Malone M. Harmon

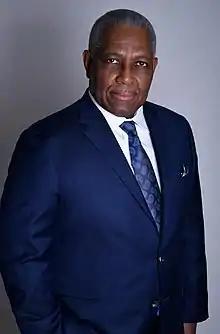

Malone M. Harmon is an American engineer. He is noted for his work as a former Electronic and Computer Systems Engineer in the US Air Force who served in Operation Desert Shield and Operation Desert Storm.